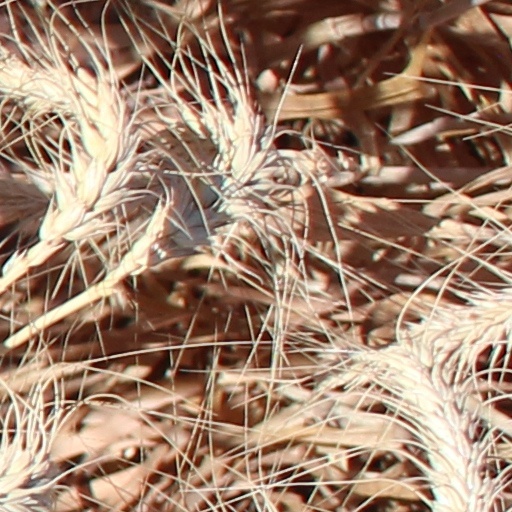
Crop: wheat